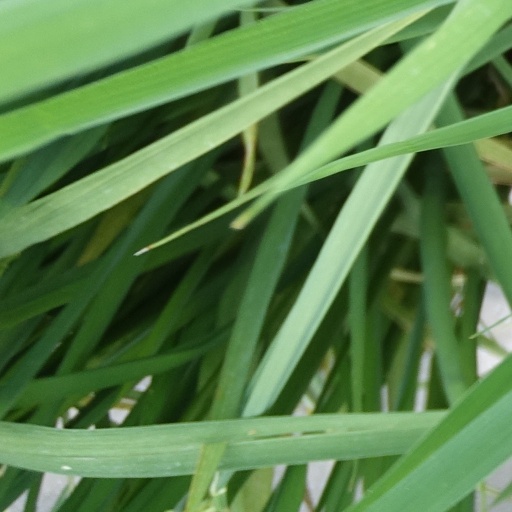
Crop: rice